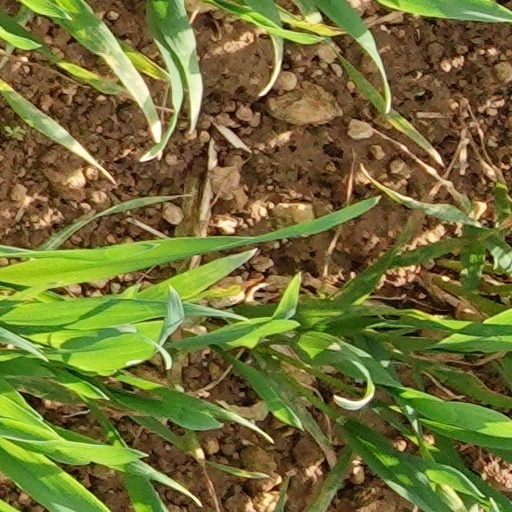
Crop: wheat